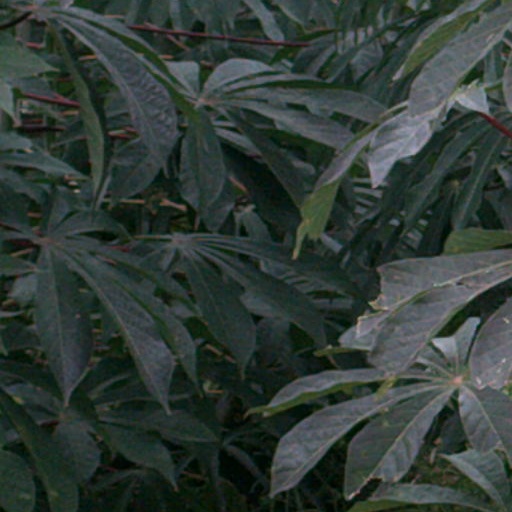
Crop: cassava